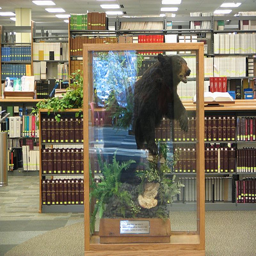
A black bear on display in a library.
A mounted bear in a display case in a library.
A taxidermy bear on display in a library.
A view of a fake bear in a glass box.
A stuffed bear is in a display case in a library.